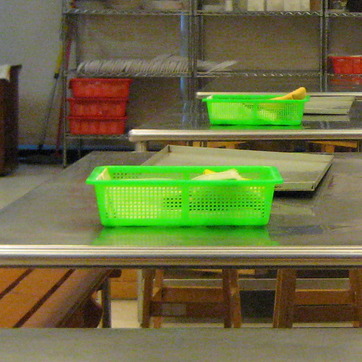
Material: plastic